Khatha

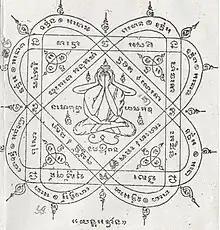
Yantra (tattoo) with Old Khmer script.

Khatha, or "Gatha", as originally called in Pali Language), is the Khmer and Thai name used for Sacred Pali prayers, mantras and other magical incantations. Khatha are used in general by Thai people for a great many purposes; be it for protection, charm or business ventures, there is a Khatha which can be summoned. The word Khatha, or "Gatha" in Pali, means "Speech", and thus the original meaning of the word implies that Khatha were used only as spoken language, and not written form.